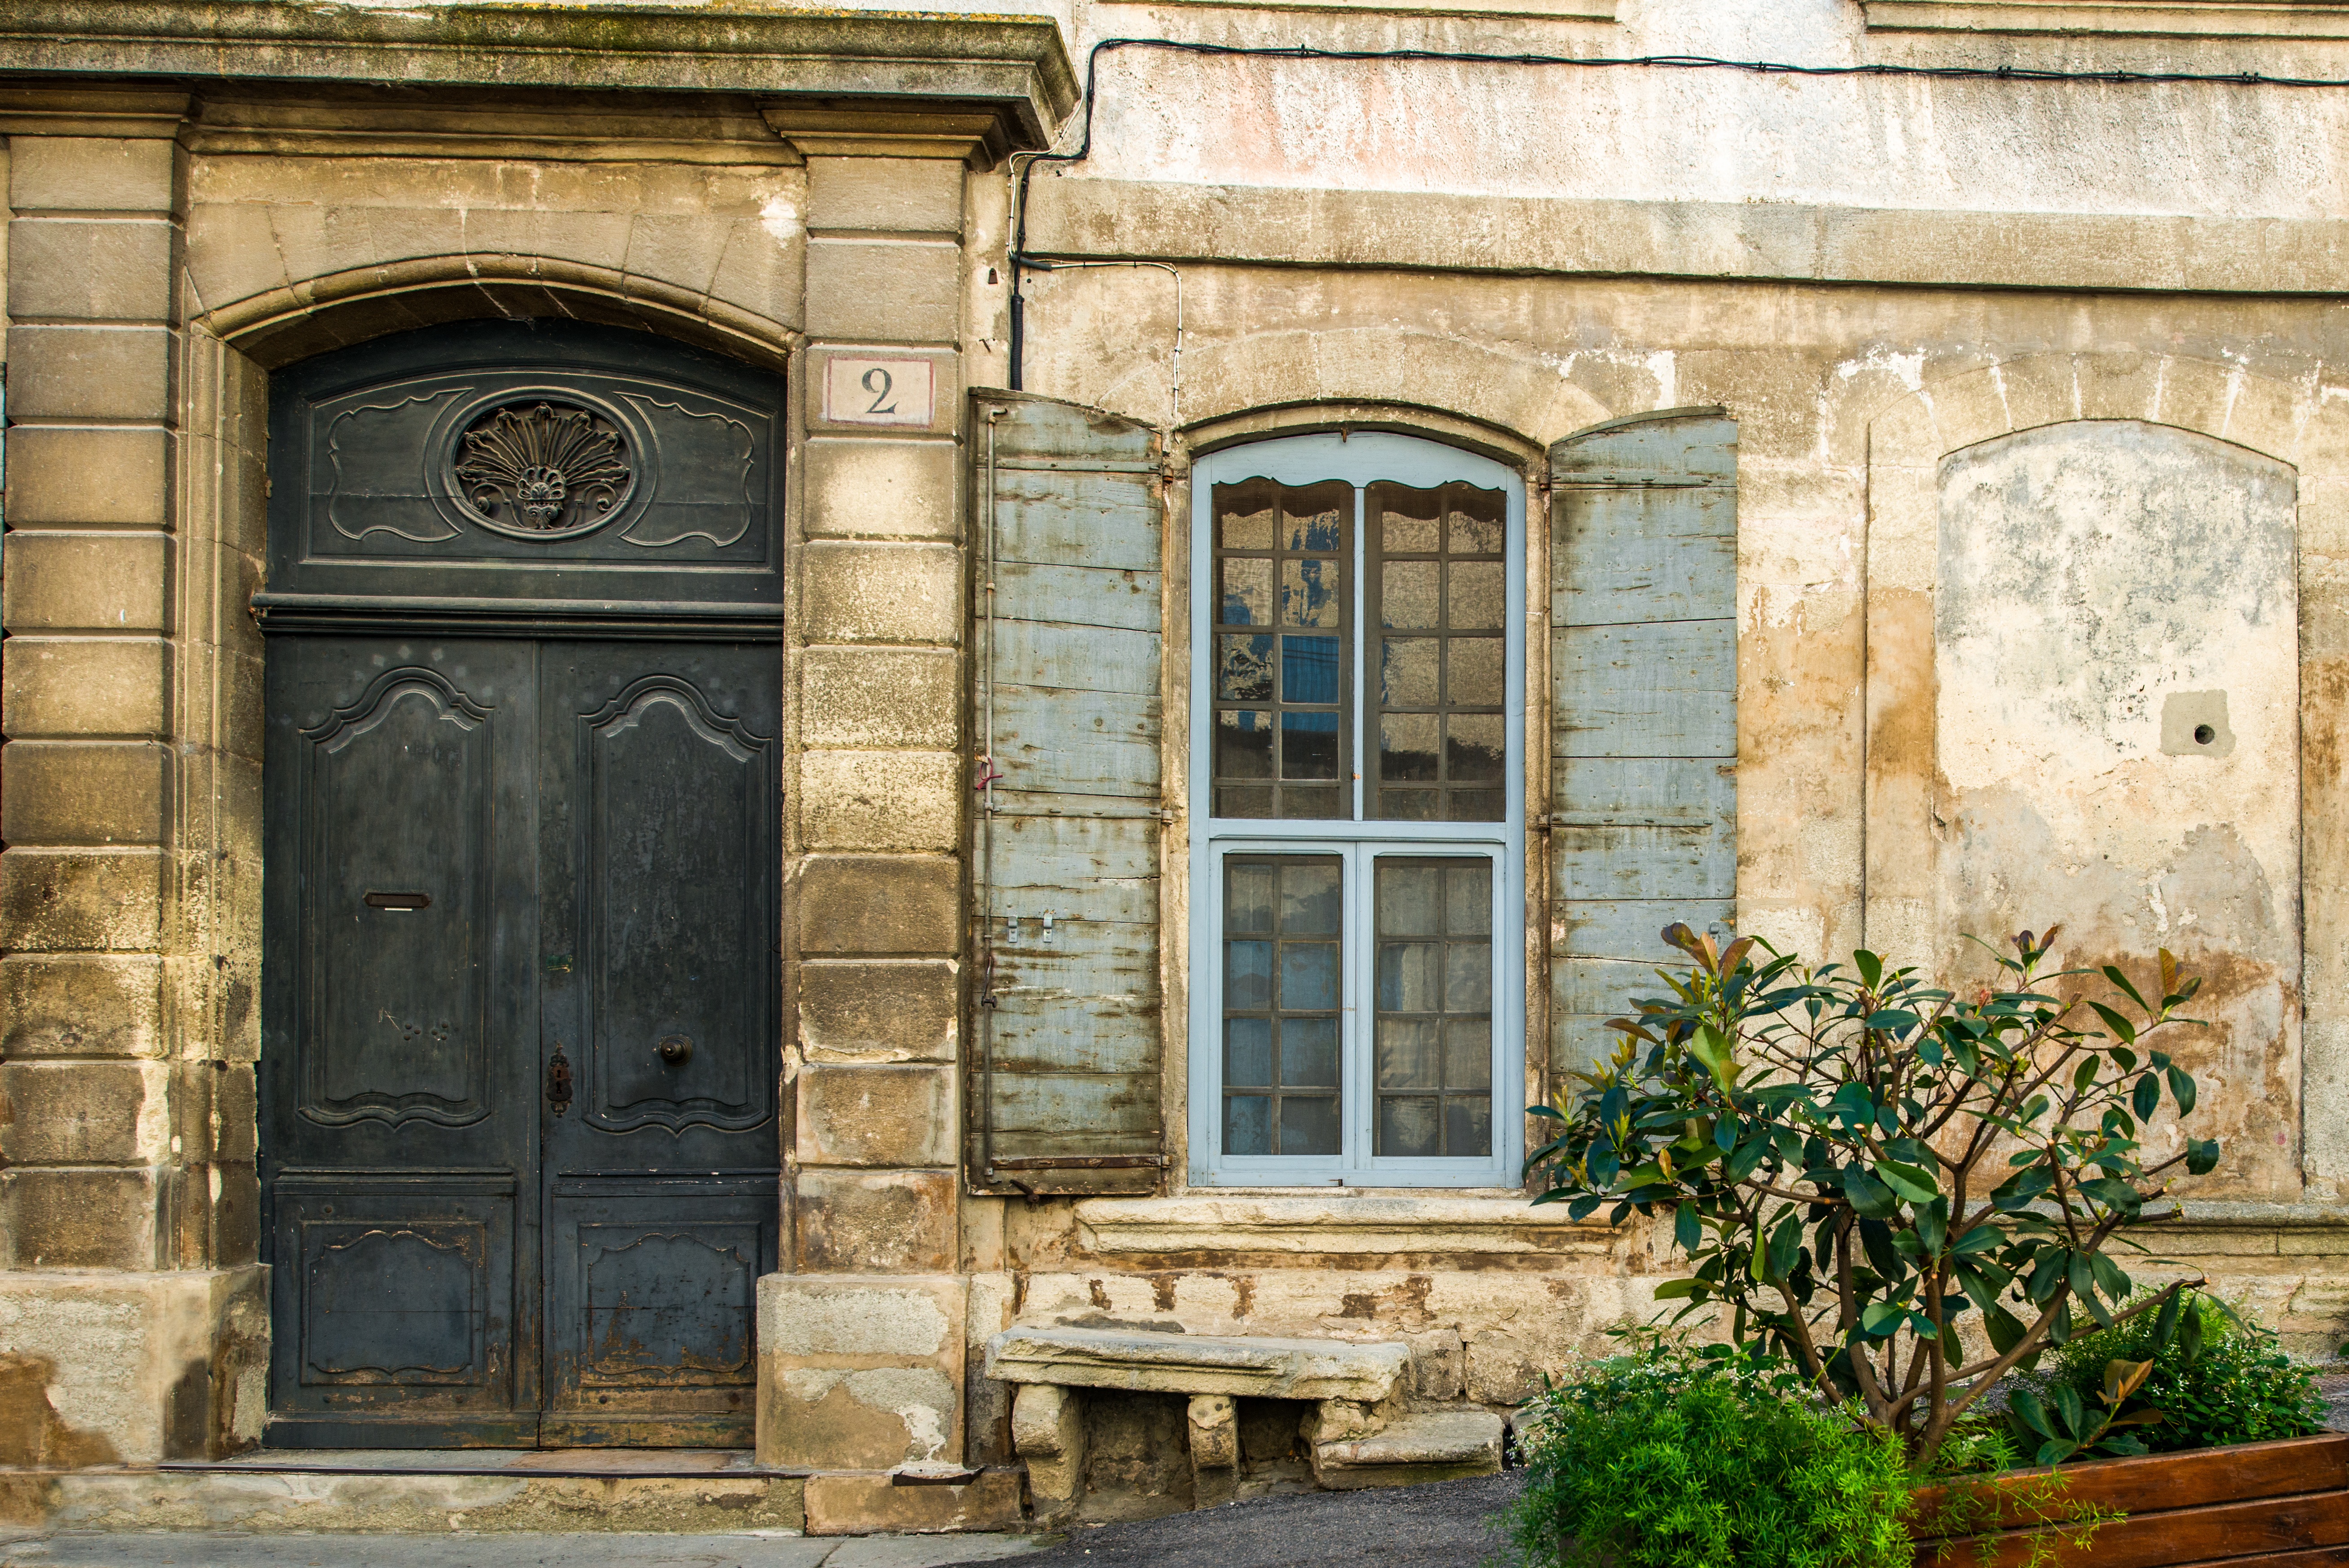
architecture, wood, mansion, house, window, palace, city, home, arch, facade, blue, door, old house, courtyard, shutters, estate, urban area, ancient history